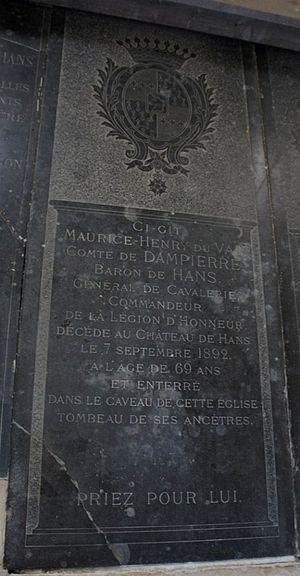
gisant de Maurice Henri Du Val, comte de Dampierre baron de Hans.
Maurice Henri Du Val, comte de Dampierre, né le 11 janvier 1823 au château de Hans et mort au même lieu le 8 septembre 1892, était un général français.